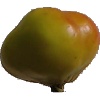
Label: Apple Red Yellow 2